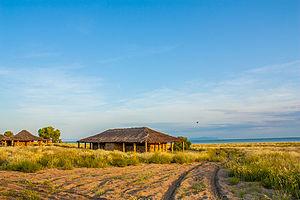
Voici la liste des musées, sites et monuments historiques du Kenya. La plupart sont gérés par l'institution publique « Musées nationaux du Kenya ».